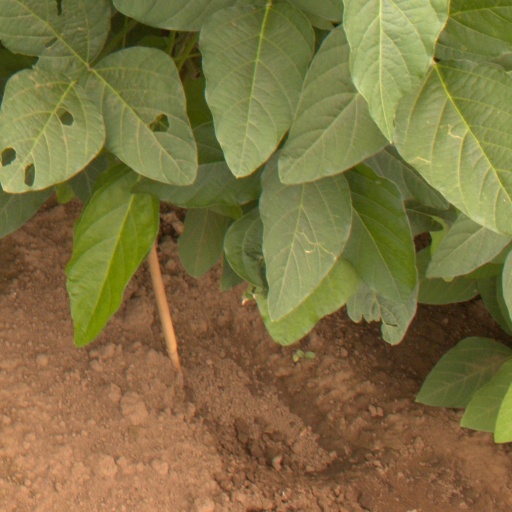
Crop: soybean